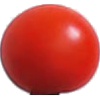
Label: Tomato Cherry Red 1